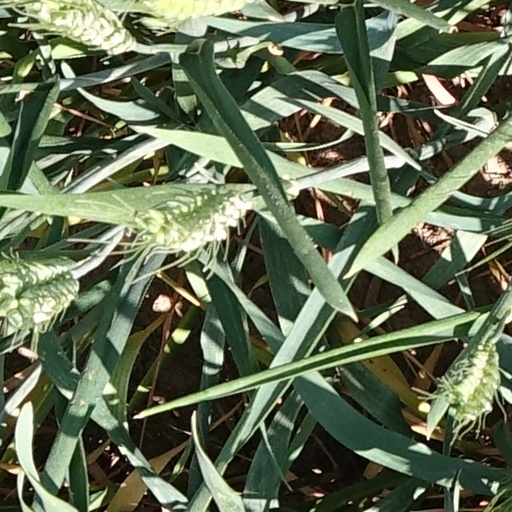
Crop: wheat